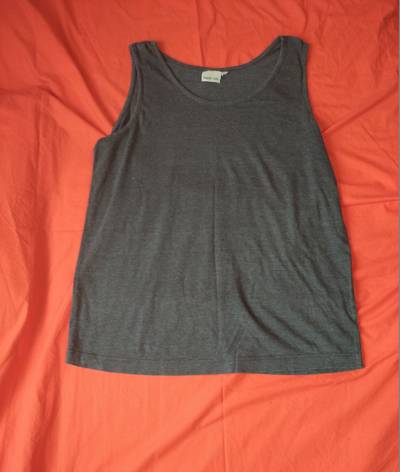
Waste category: clothes